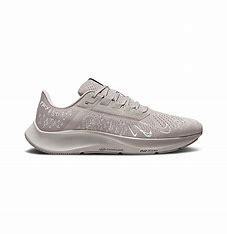
Brand: Nike
Model: College Air Zoom Pegasus 38